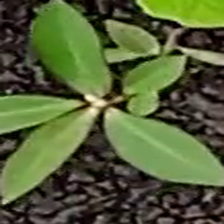
Weed species: Moti_dudhi(Euphorbia_geneculata_L)